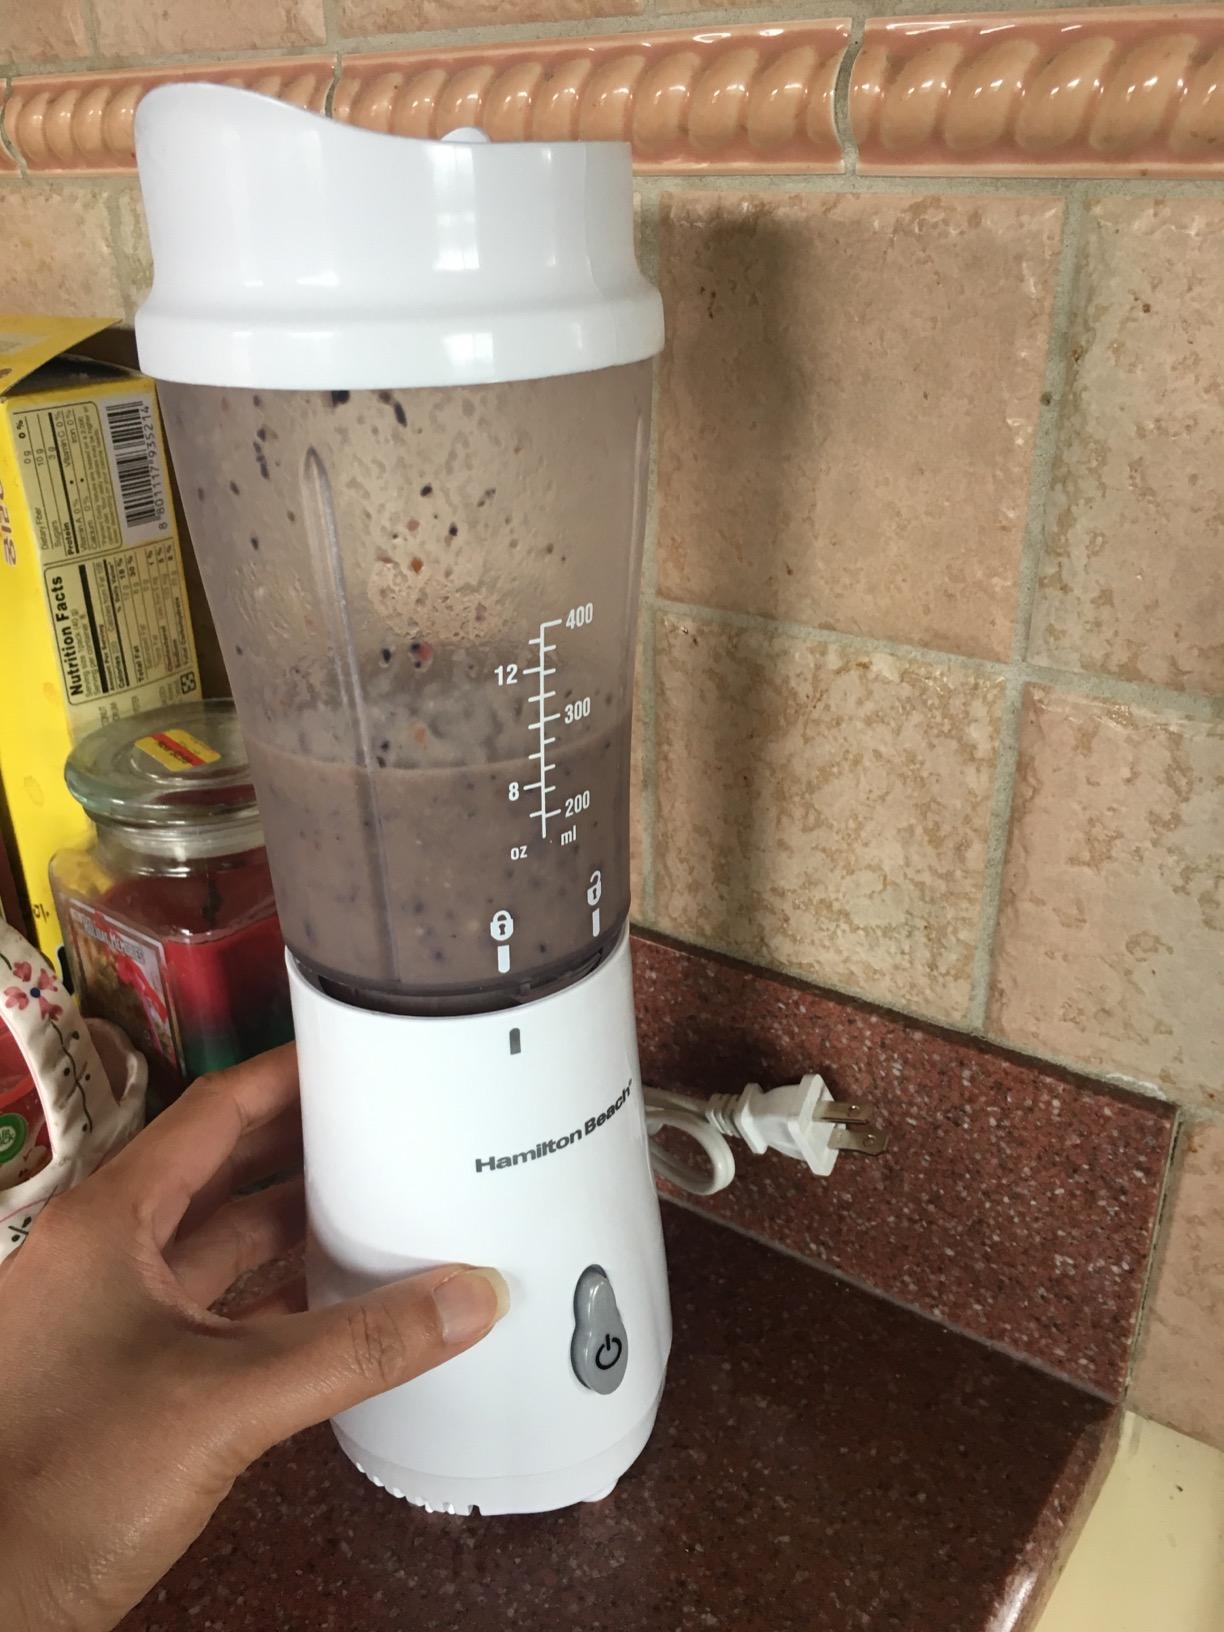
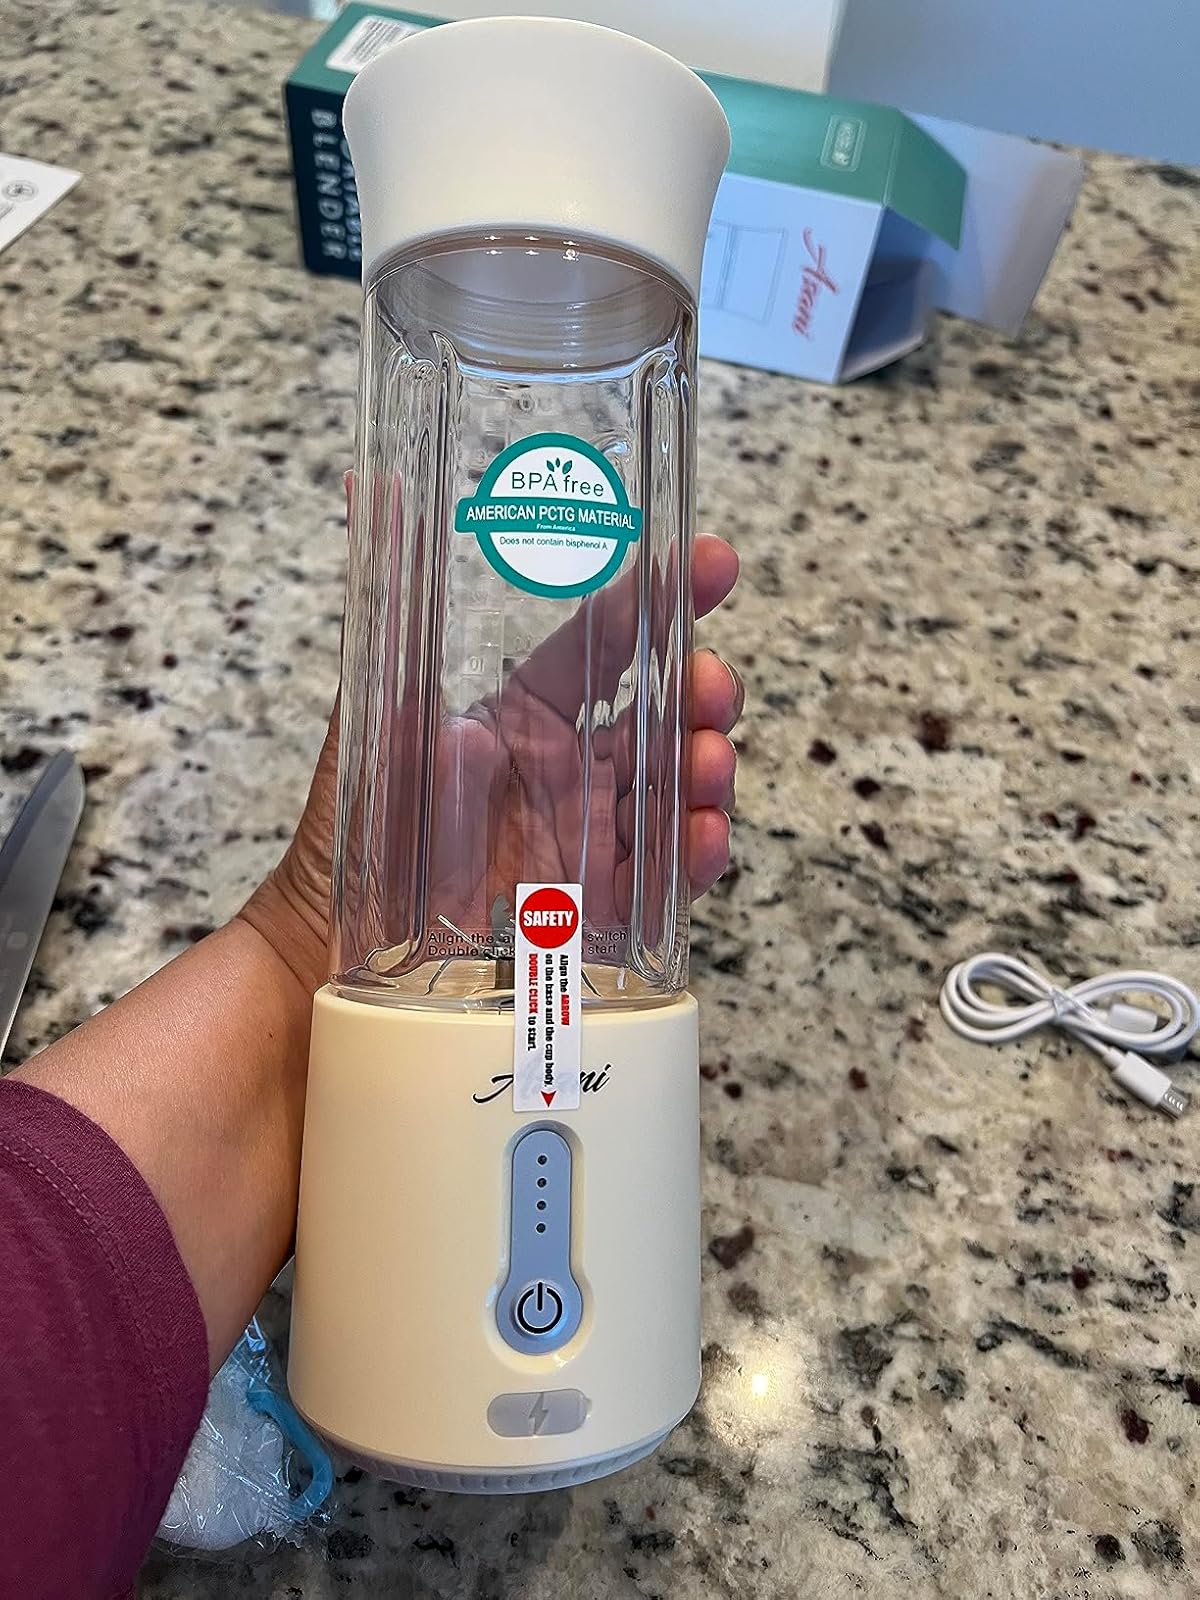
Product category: items_blender
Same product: no